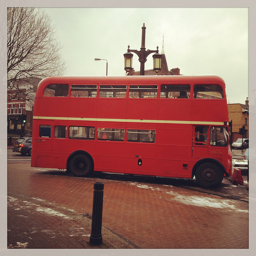
A red double decker bus in a red brick street.
A double decker bus is making a turn on the street.
Red two tiered commuter bus parked near roadway.
A red double decker bus parked on a cold city street
A double deck bus that is sitting on a a brick street.